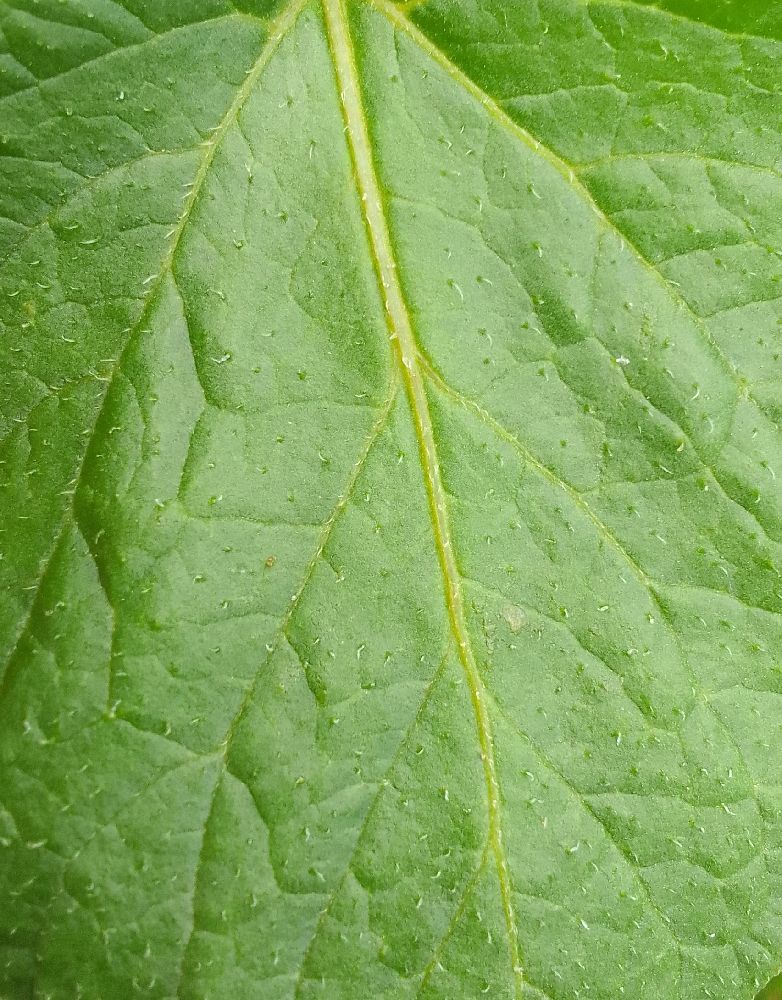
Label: Healthy